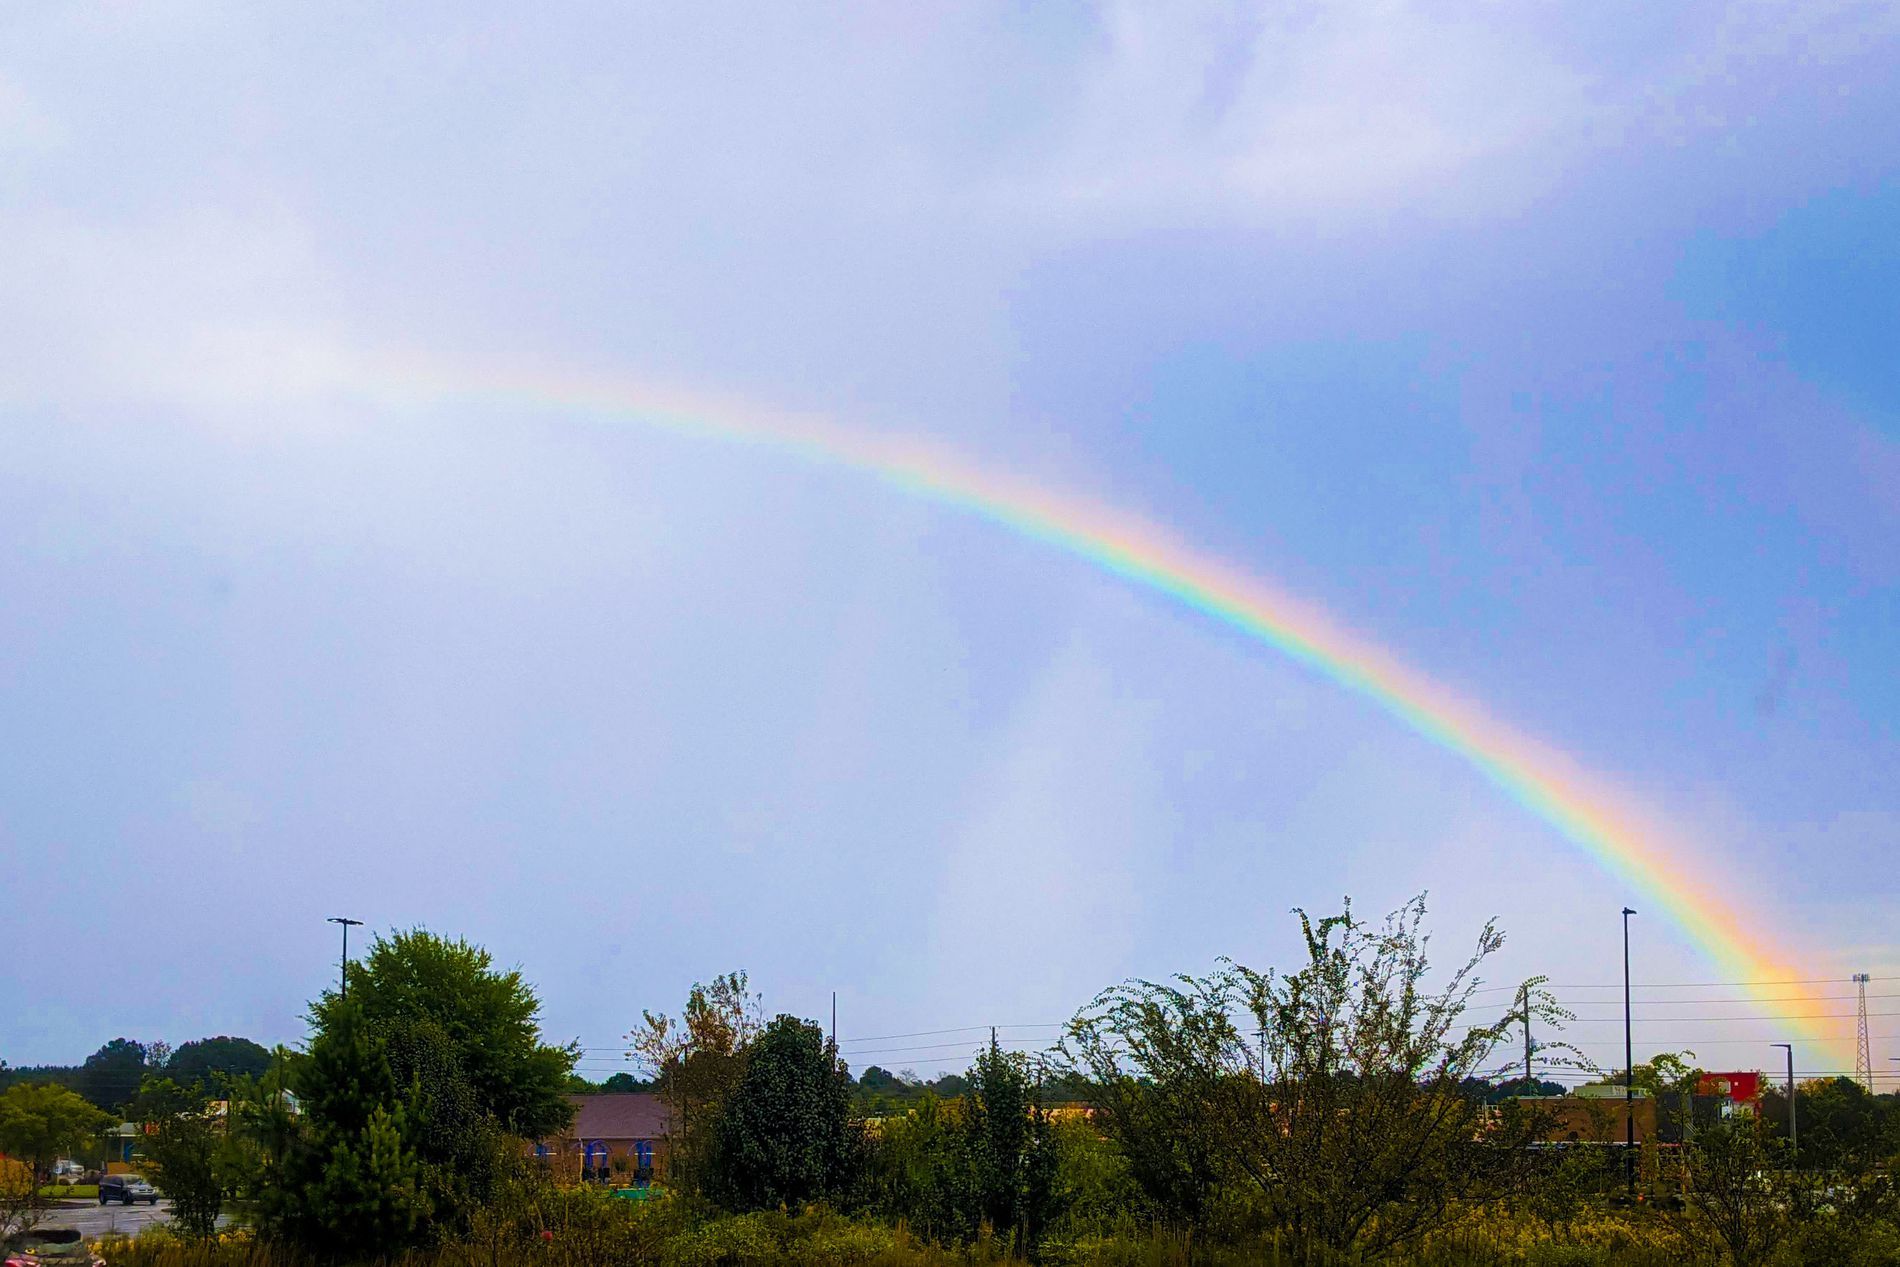
Rainbow over Urban Trees
A bright rainbow arcs across a soft, cloudy sky above a mix of green trees, buildings, and streetlights. The foreground shows trees and bushes, while a car is visible in the distance.
A wide-angle shot taken just after the rain, a bright rainbow arcs across a soft, cloudy sky above an urban area; the scene captures a gentle mood where nature and city life quietly meet. The rainbow’s vivid hues contrast with the soft blues and whites of the sky, while the greens of the trees add a soft touch of color and calm.
Labels: Nature, Outdoors, Sky, Rainbow, Grass, Plant, Scenery, Vegetation, Car, Transportation, Vehicle, Tree, Utility Pole, Landscape, Trees, Building, Streetlight, Bushes, Clouds
Camera: Google Pixel 5
Lens: Google Pixel 5 Rear Main Camera
Aperture: F1.7
Exposure: 1/1500 sec
ISO: 80
Focal length: 4.4 mm